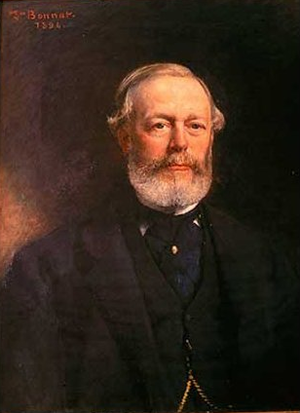
Le baron Gustave Samuel James de Rothschild est un banquier français né le 17 février 1829 à Paris et mort le 28 novembre 1911.